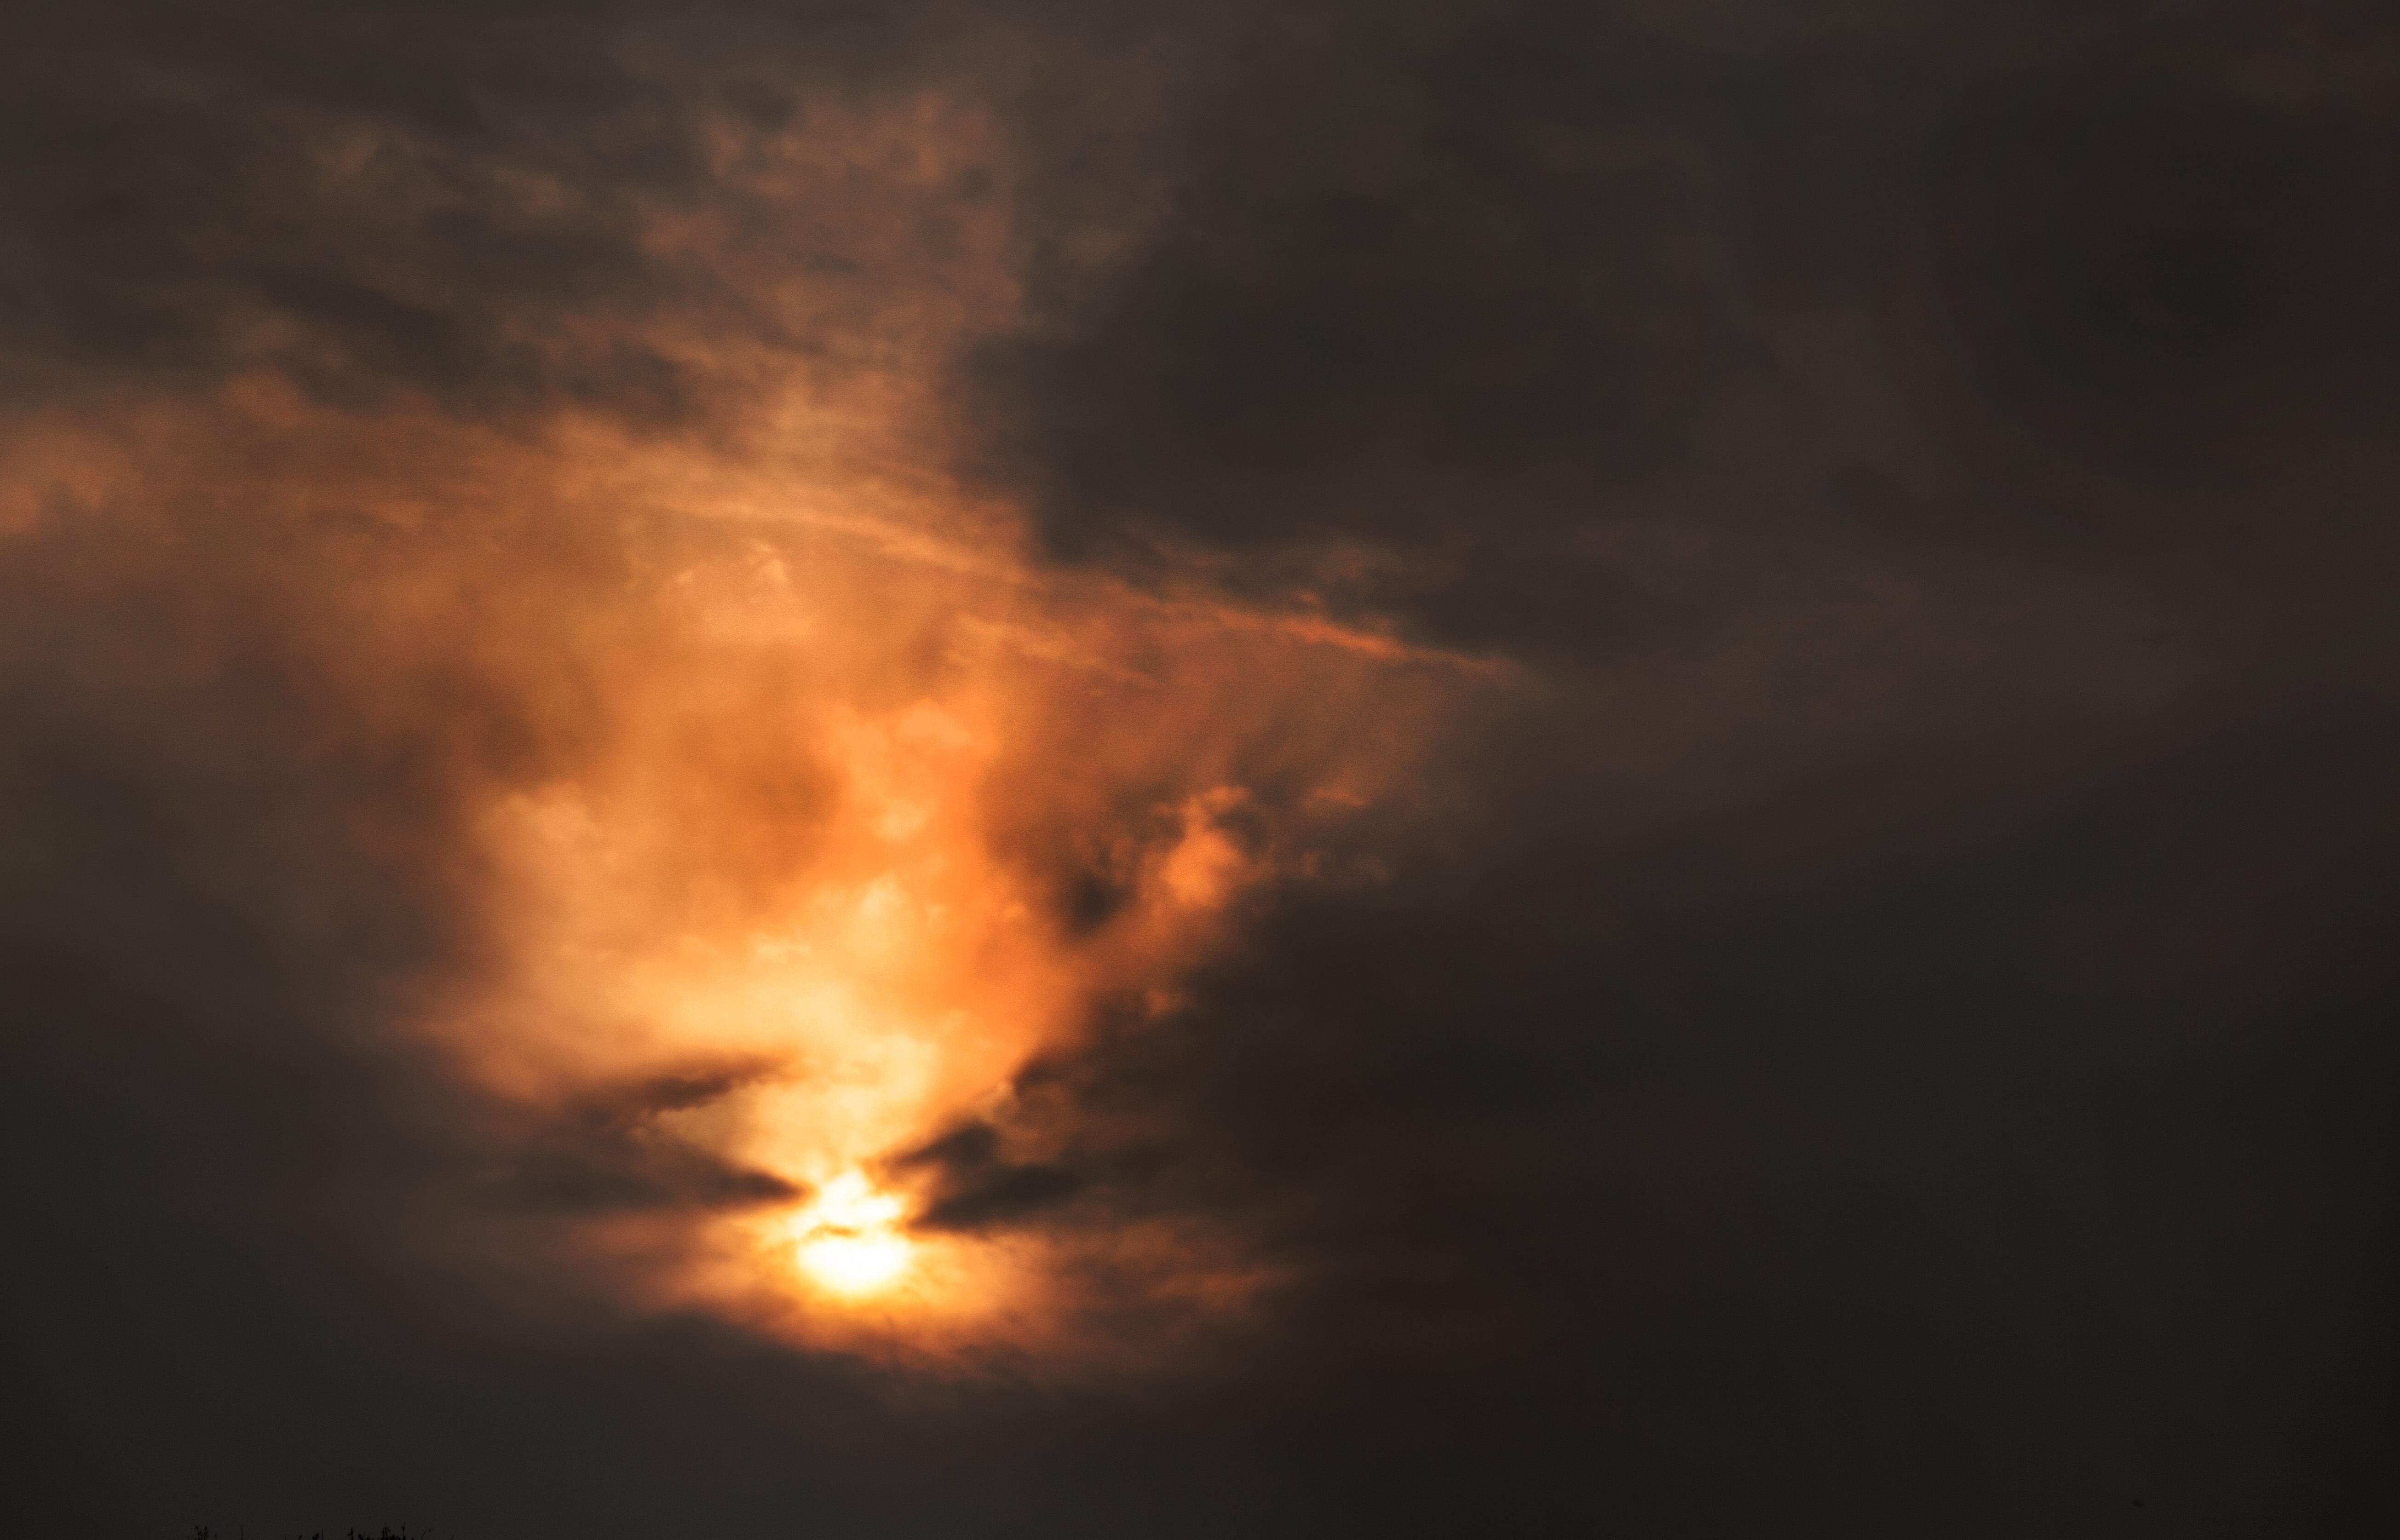
cloud, sky, sun, sunrise, sunset, sunlight, atmosphere, smoke, orange, fire, 2015, clouds, sol, 365, 3652015imstillstanding, afterglow, geological phenomenon, red sky at morning